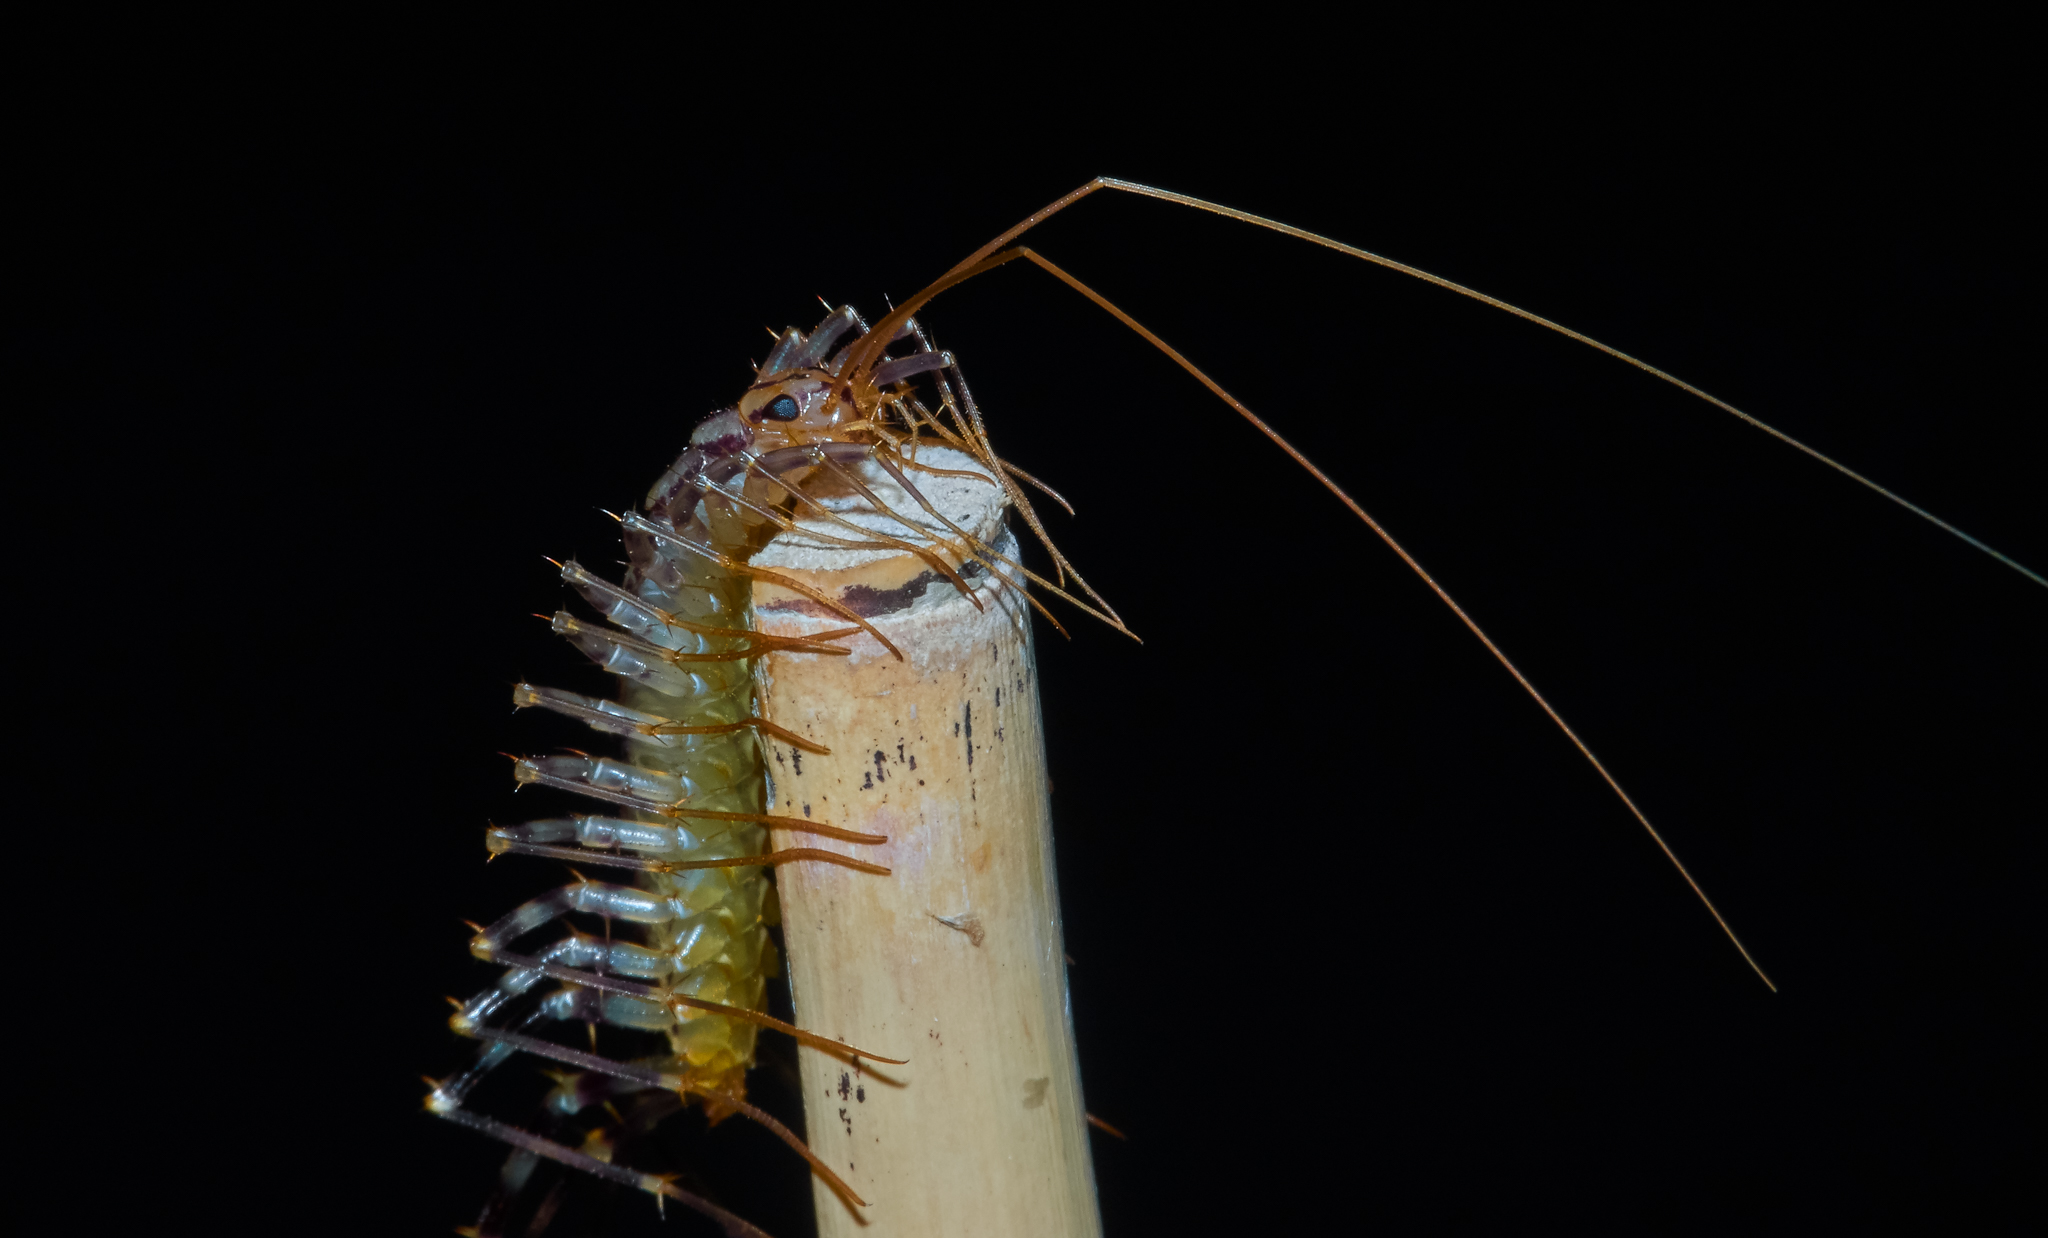
nature, wing, photography, insect, macro, fauna, invertebrate, close up, animals, naturaleza, pest, ggl1, gaby1, xovesphoto, sonydscrx10iii, sonyrx10iii, rx10iii, rx10m3, animales, hoyapro1macro, hoyamacro, macro photography, scutigeracoleoptrata, arthropod, cienpies, onehundredfeet